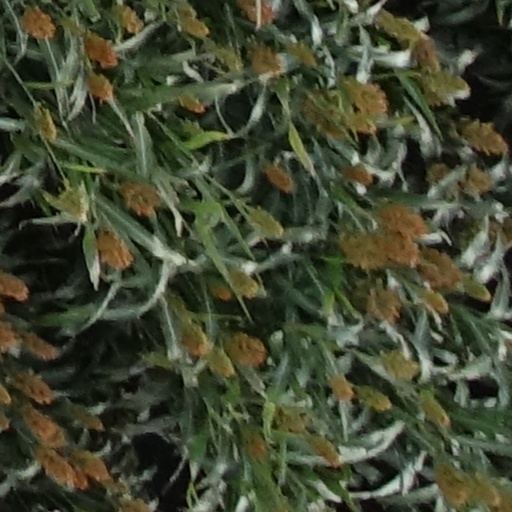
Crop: sorghum